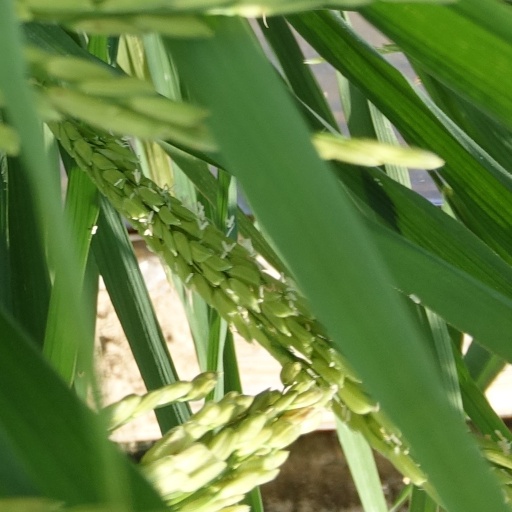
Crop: rice